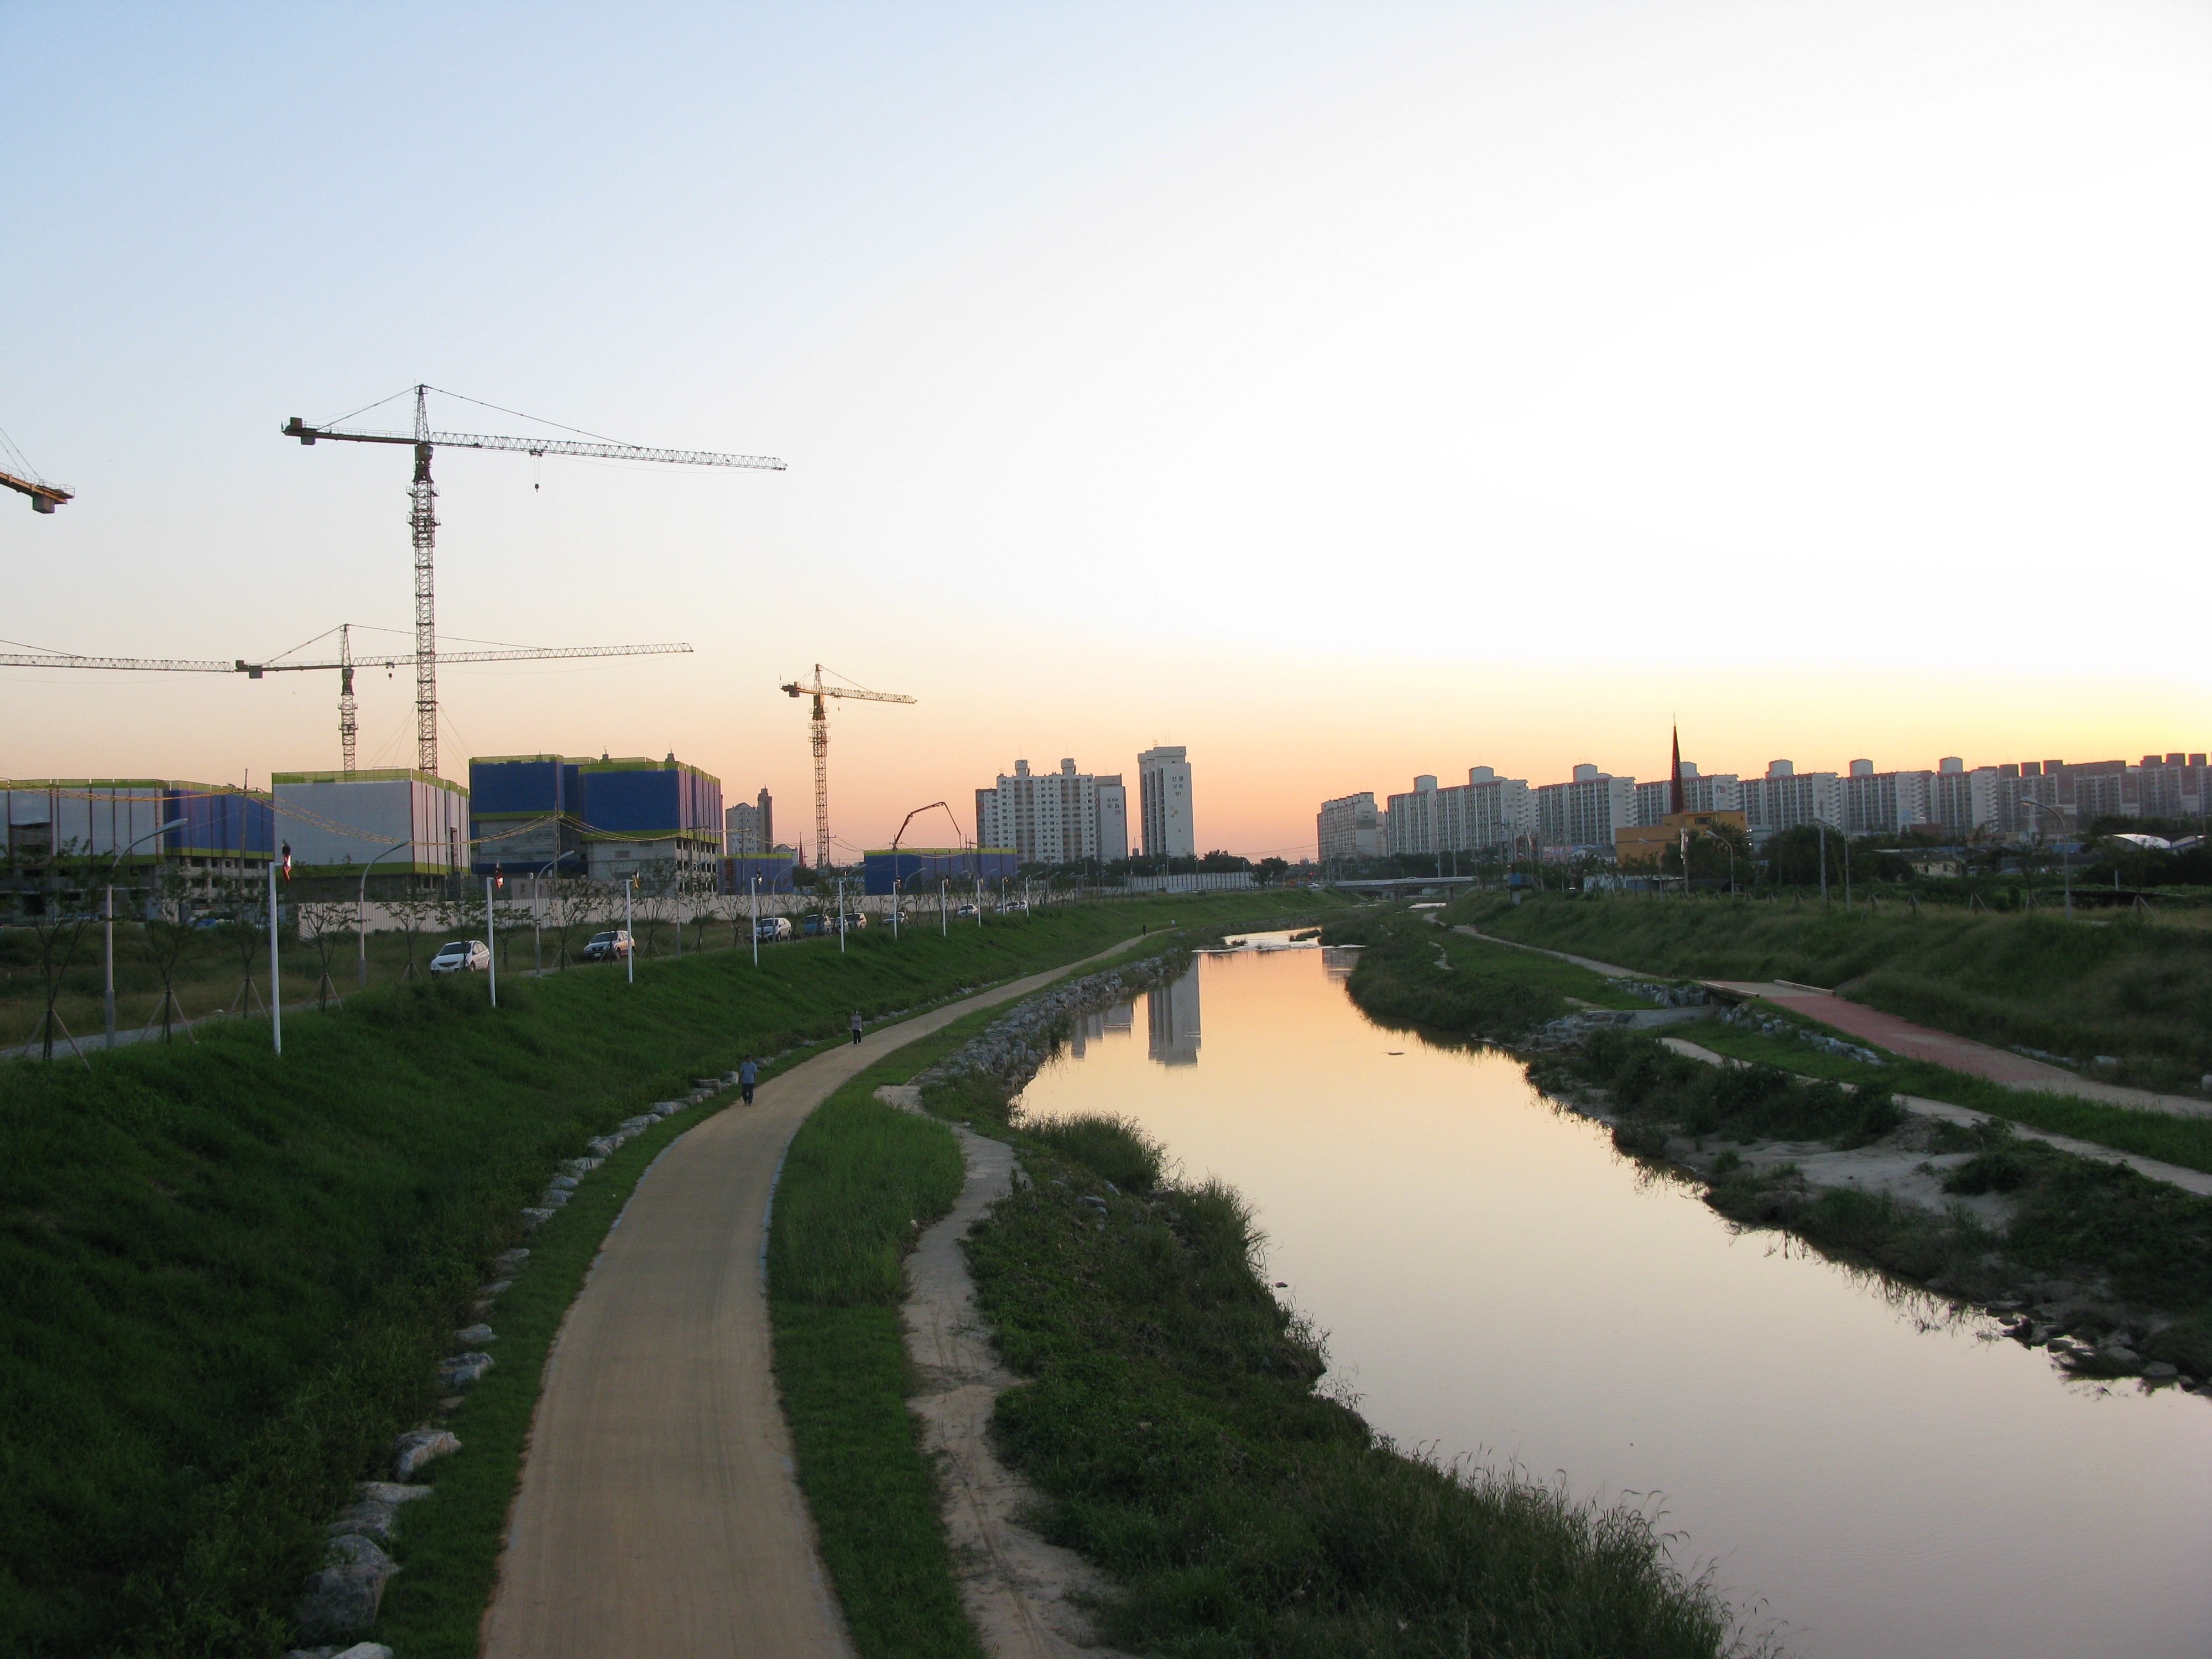
horizon, structure, sunset, skyline, morning, highway, city, river, canal, cityscape, dusk, suburb, reflection, stadium, waterway, rivers, residential area, atmospheric phenomenon, human settlement, sport venue, tower cranes, tong bokcheon